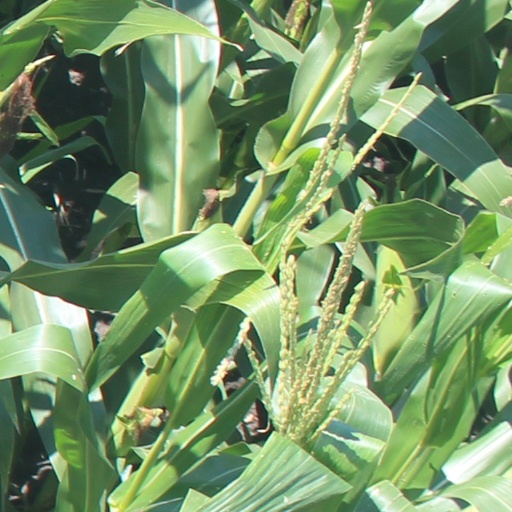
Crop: maize; corn